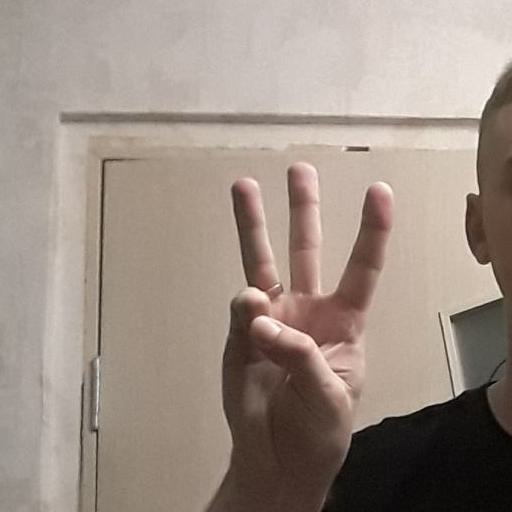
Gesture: three